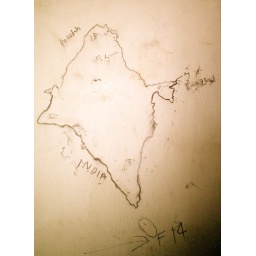
Drawn on the wall of an unfinished home by one of the construction workers.